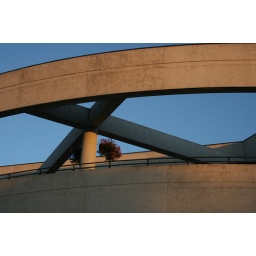
A building near my house, a balcony with a hanging flower basket.